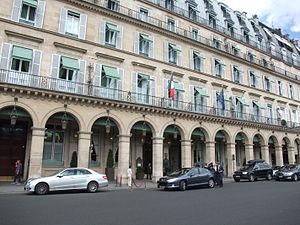
Vue sur l'Hôtel Meurice à Paris lors de l'été 2009.
Le Meurice, ou l’hôtel Meurice, est un palace parisien 5 étoiles de style néo-classique haussmannien, fondé par Augustin Meurice en 1815. Situé depuis 1835 au 228, rue de Rivoli dans le 1ᵉʳ arrondissement, il est labellisé Entreprise du patrimoine vivant depuis 2014.